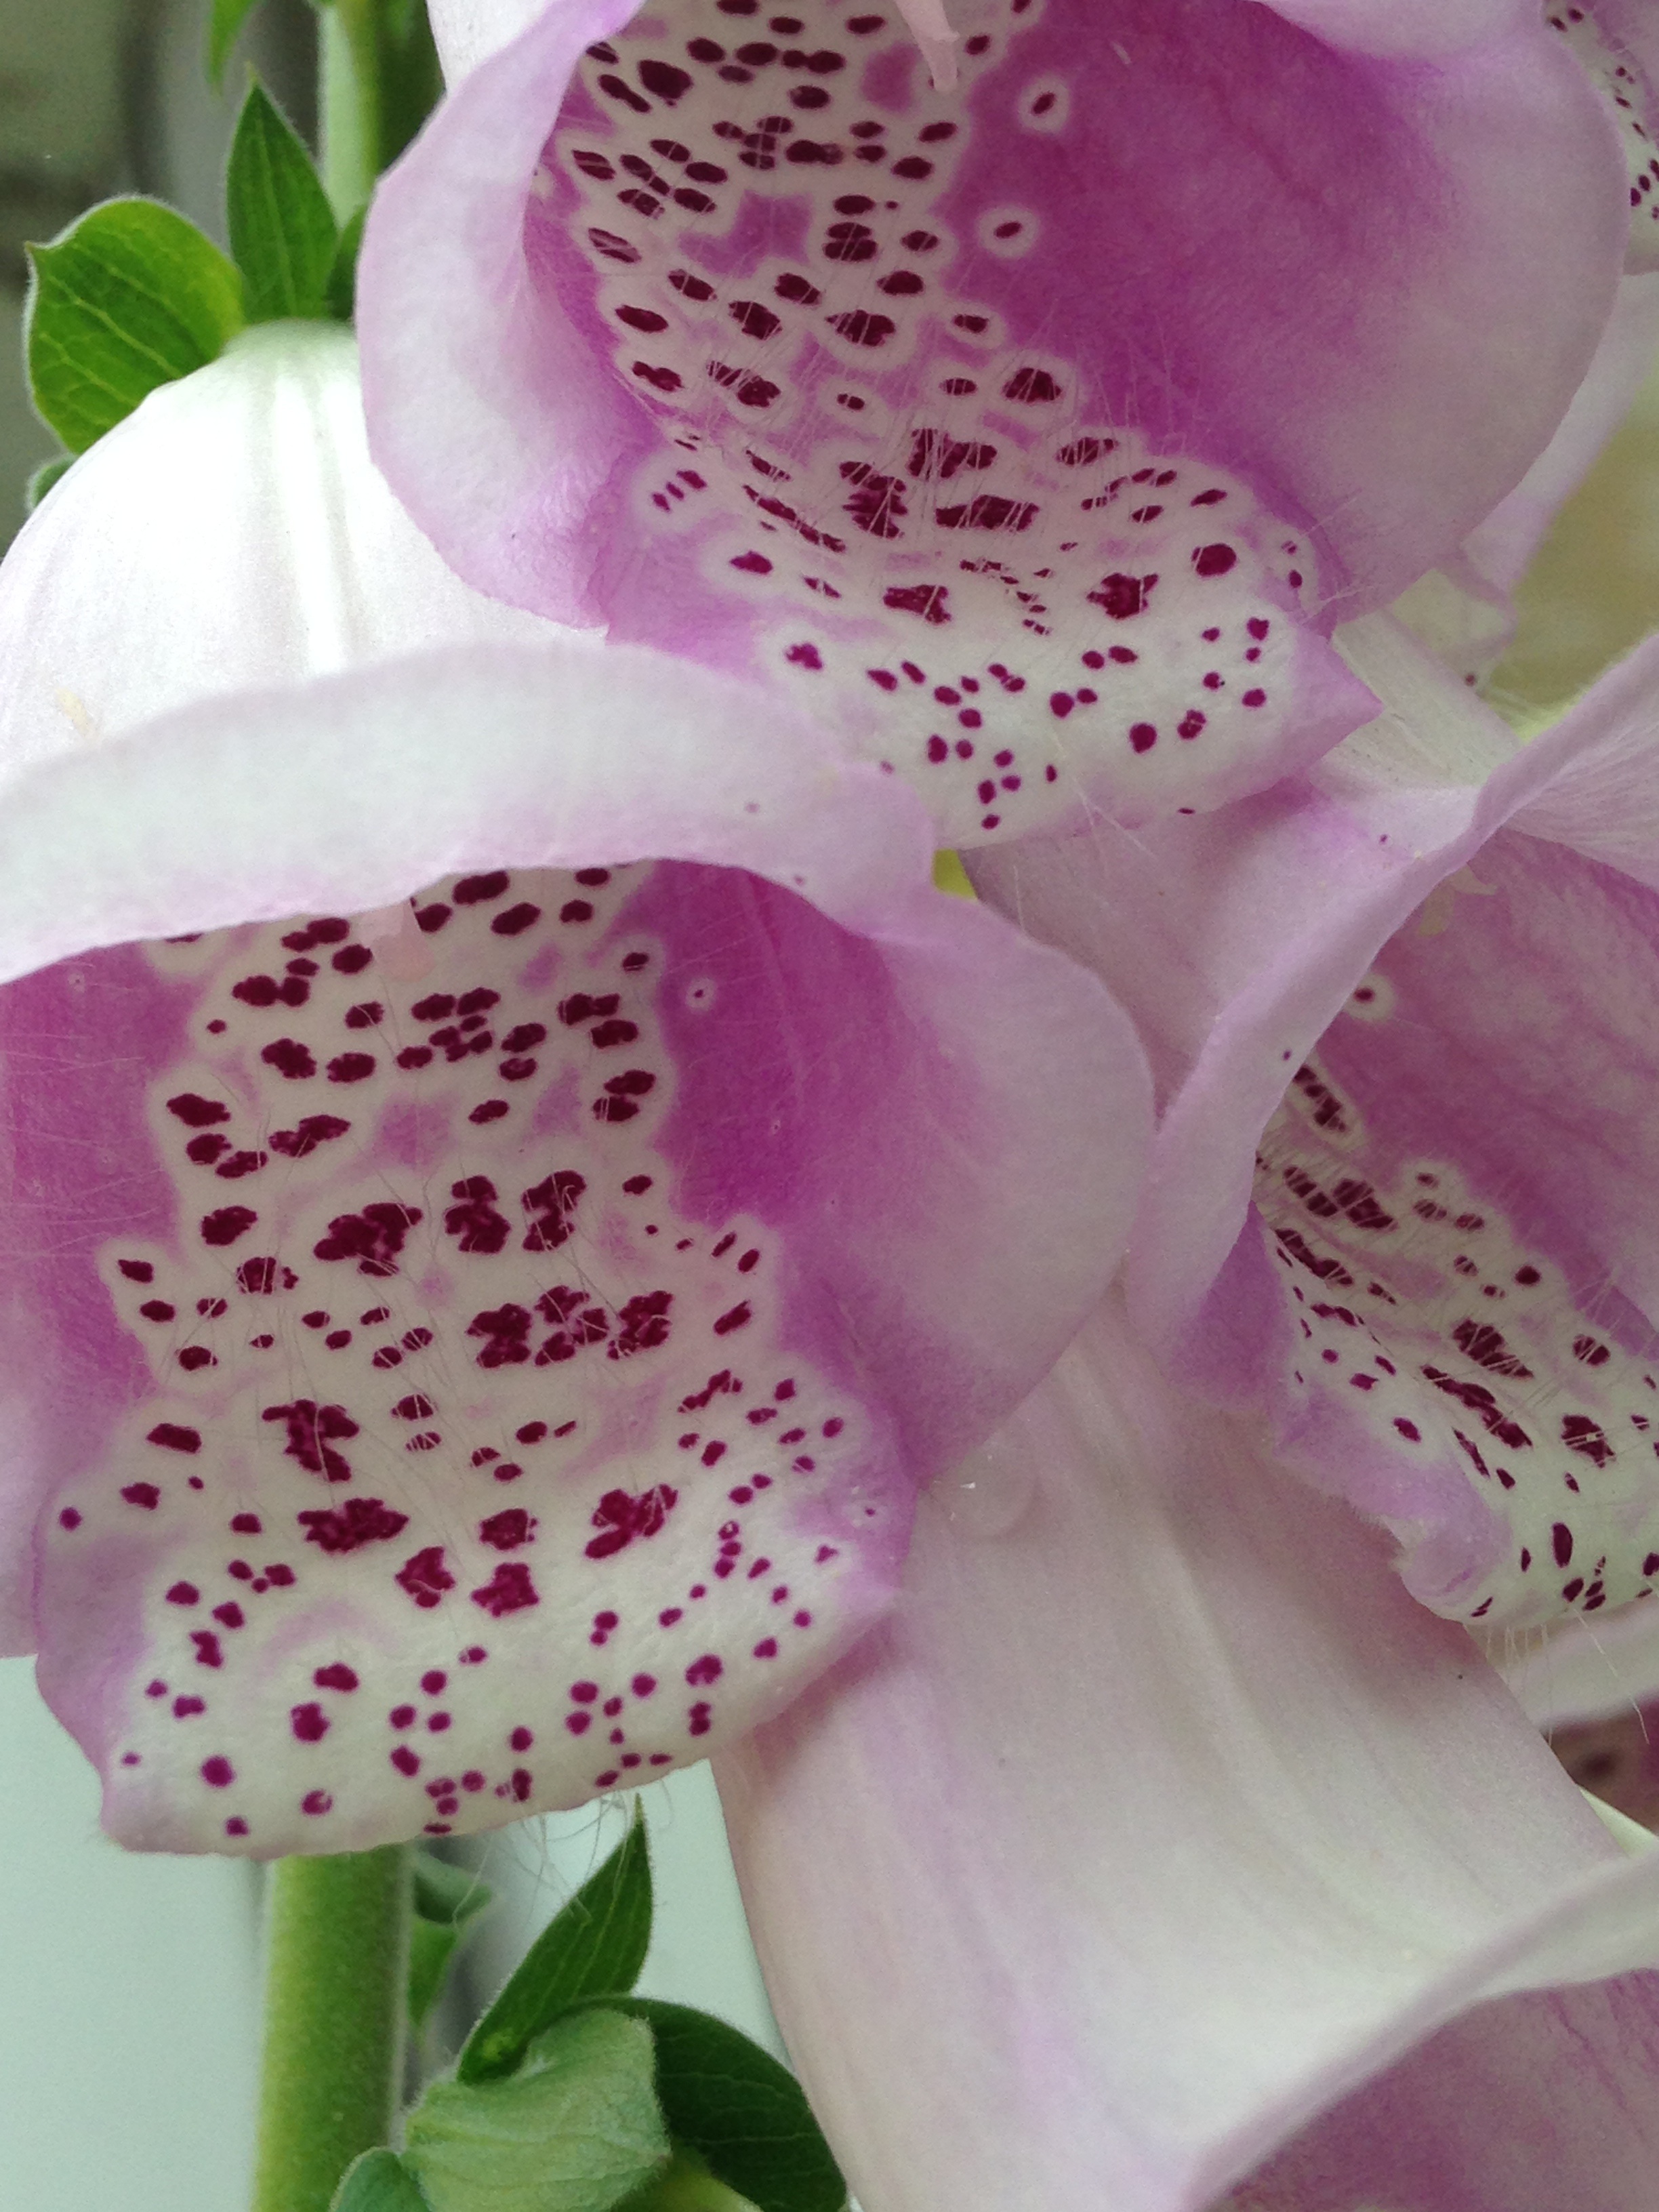
nature, outdoor, blossom, plant, white, flower, petal, botany, garden, pink, flora, orchid, lily, digitalis, foxglove, macro photography, flowering plant, cattleya, land plant, moth orchid